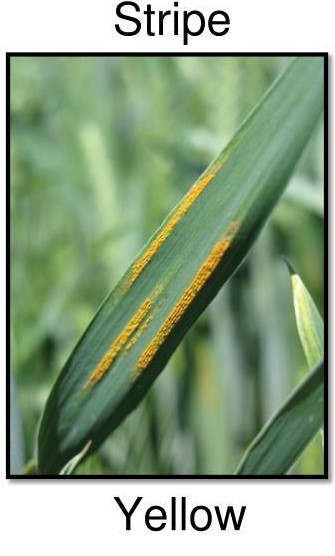
Plant: Wheat
Disease: wheat stripe rust